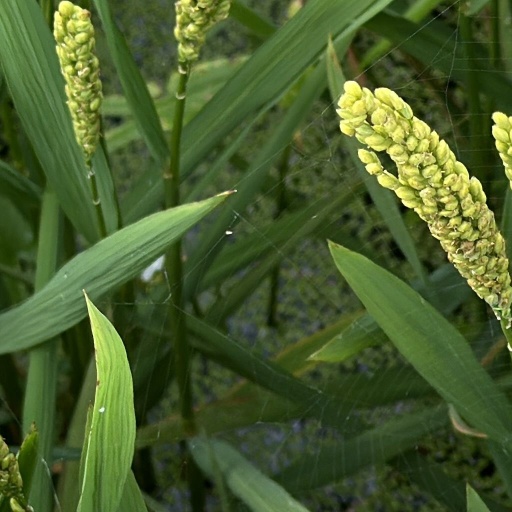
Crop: rice